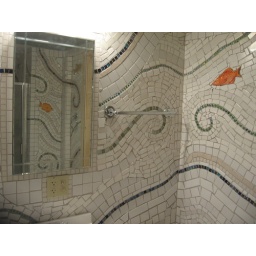
Mosaic bathroom with ceramic fish - by Josef Norris